Shigaraki, Shiga

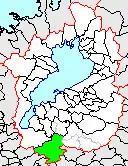
Location of Shigaraki

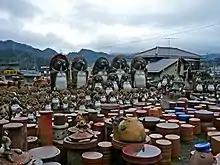
Tanuki pottery in Shigaraki

As of 2004, the town had an estimated population of 13,885 and a density of 84.92 persons per km. The total area is 163.5 km.